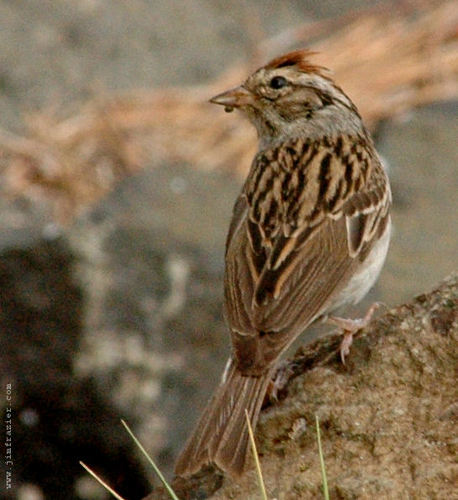
this bird has a short and fat brown bill with a tuft of amber colored feathers on its crown, it also has a speckled brown and dark brown back,.
this is a brown bird with black streaks on its back and a small pointed beak.
bird has brown body feathers, white breast feathers and black beak
this bird has brown and white feathers and a short beak.
small bird with brown speckled wings, spike feathers on its head and a small straight beak
this bird is brown with black and has a very short beak.
a brown and grey bird with some black on its wings, it also has an orange protrusion from its crown.
this brown bird has a short bill with black secondaries on its wings.
a small bird with a small brown mohawk on the top of its head.
this bird has a pointed brown bill, with a black and brown back.
Species: Chipping Sparrow